Liberty Bell Classic

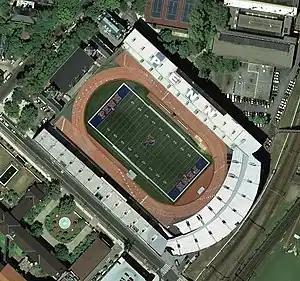
Franklin Field, the event's venue

The Liberty Bell Classic was a track and field athletics event organized by the Athletics Congress as part of the 1980 Summer Olympics boycott and held at Franklin Field at the University of Pennsylvania in Philadelphia on July 16 and 17, 1980. It was named after Philadelphia's Liberty Bell.